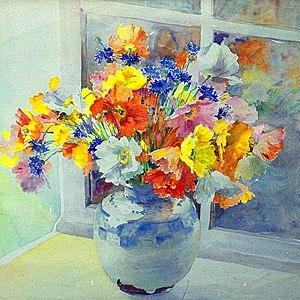
Thérèse Lemoine-Lagron Bouquet vase blanc-bleu 1940